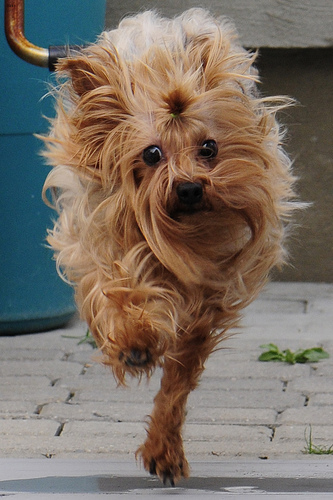
Breed: yorkshire terrier